Reactive diluent

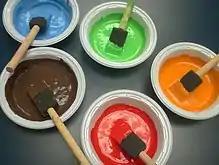
Paints in which a reactive diluent could be used.

Reactive diluents are substances which reduce the viscosity of a lacquer or resin for processing and become part of the lacquer or coating during its subsequent curing via copolymerization. A non-reactive diluent would be a solvent or plasticizer.